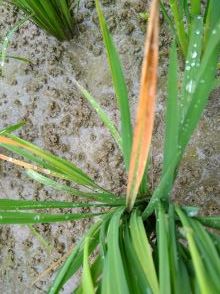
Disease: Tungro